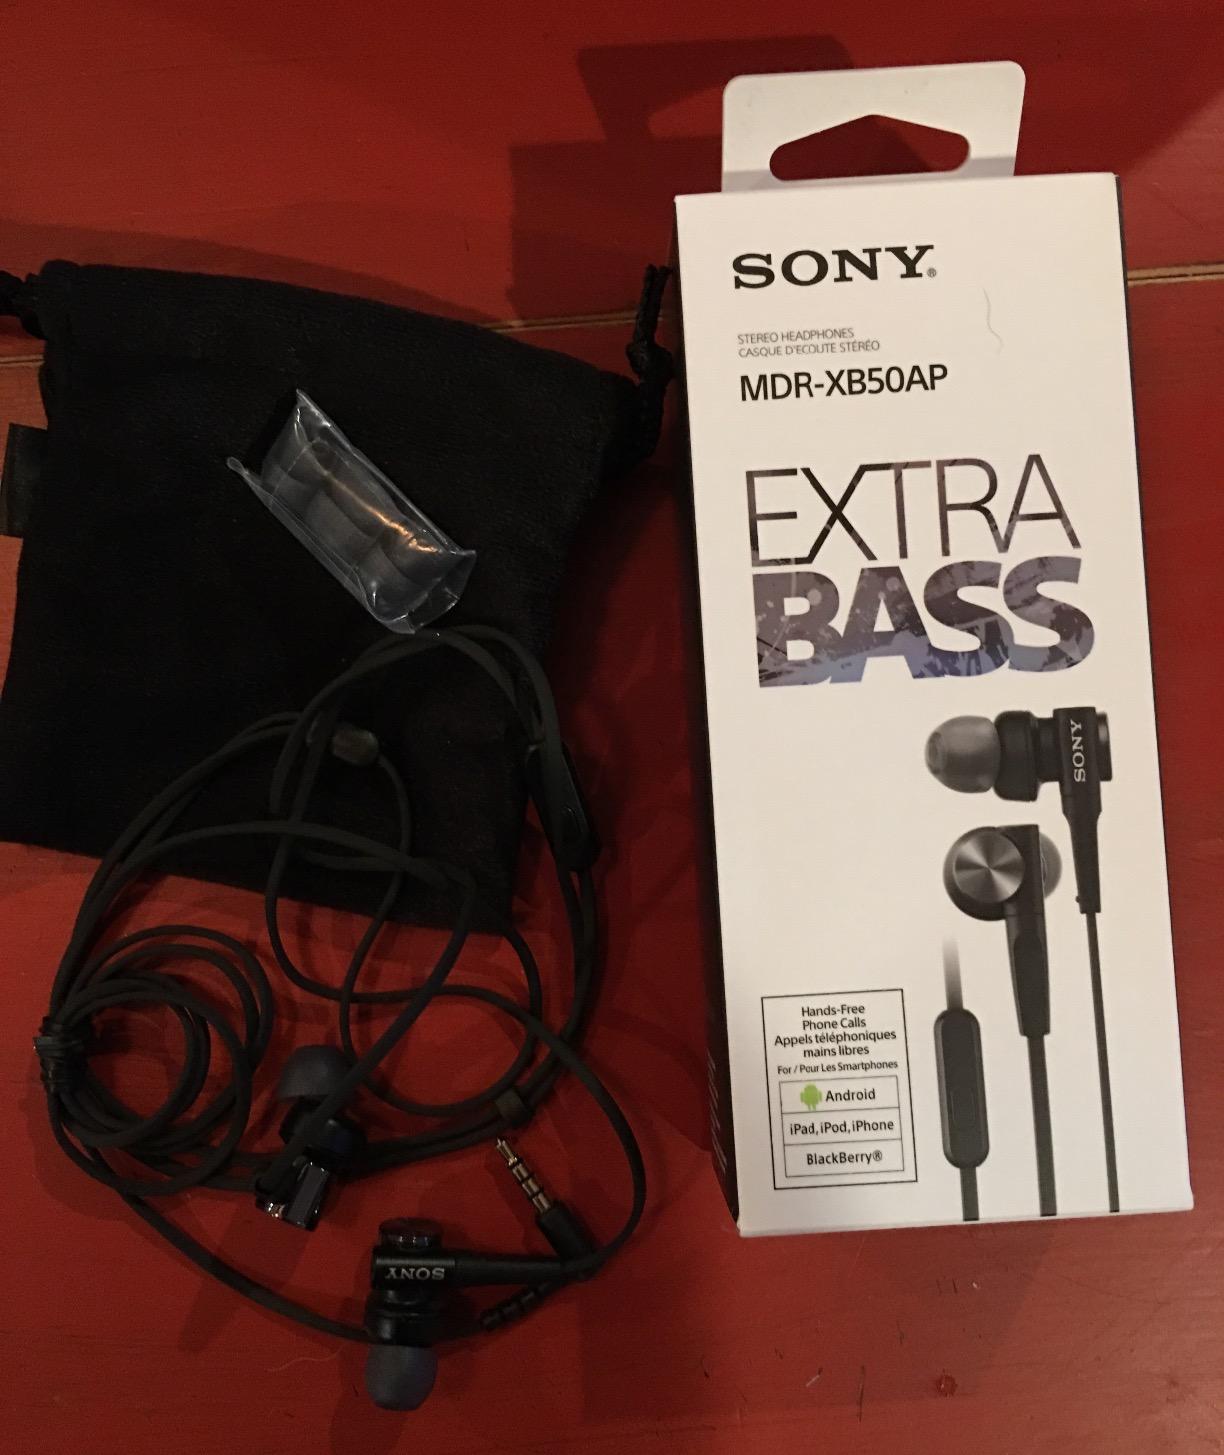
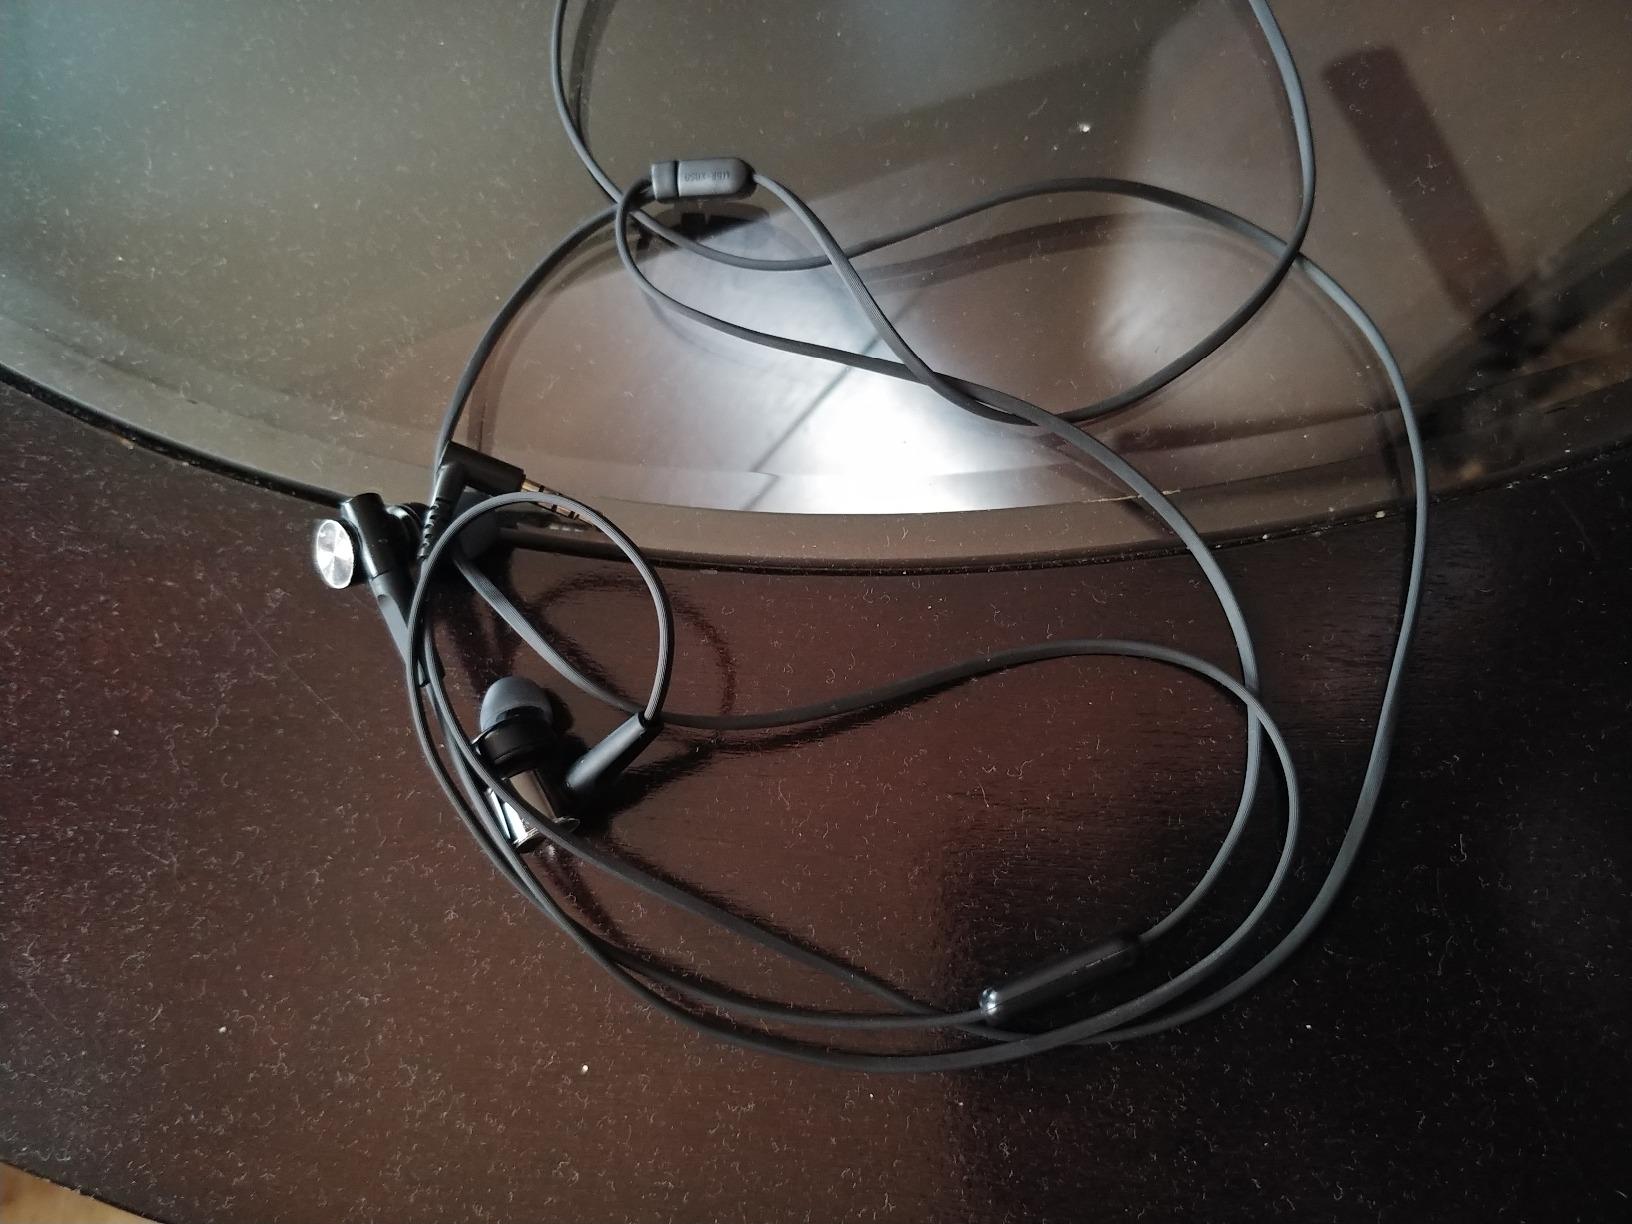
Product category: headphones
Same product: yes